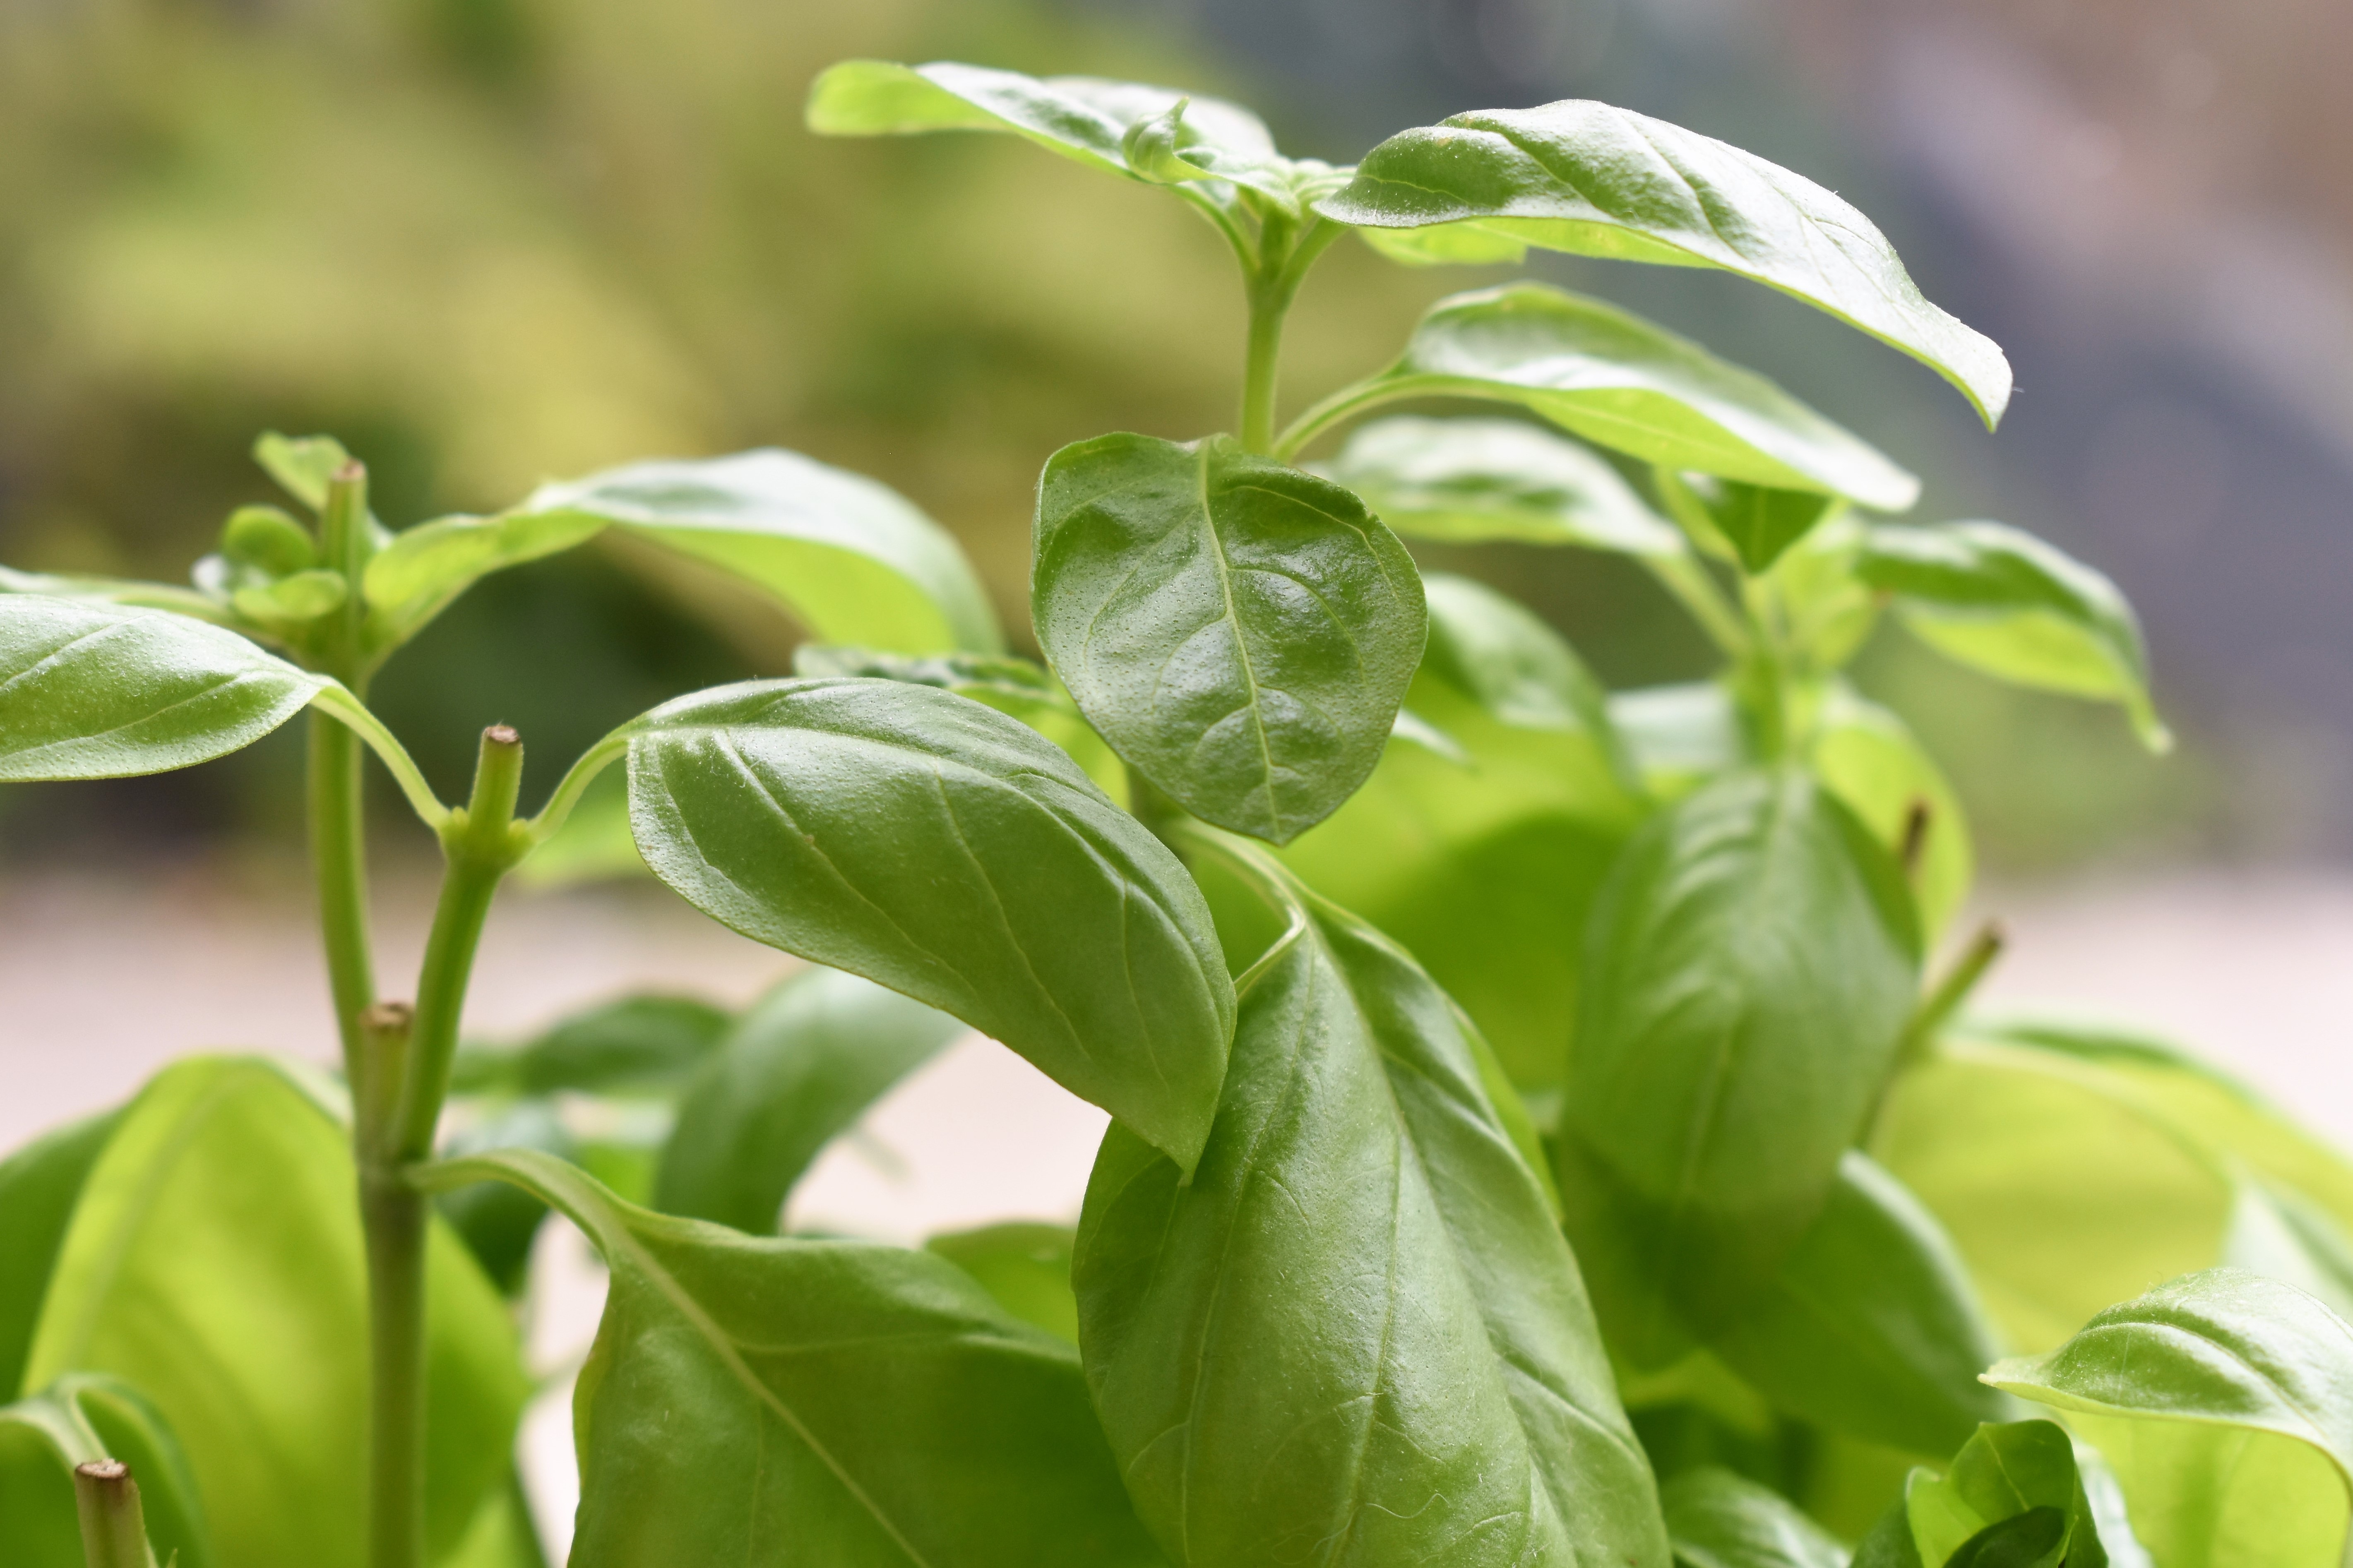
plant, flower, aroma, food, green, spice, herb, produce, vegetable, healthy, eat, basil, leaves, peppers, herbs, flowering plant, land plant